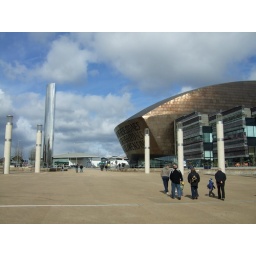
.... in Cardiff Bay. This area is the HQ for the 'Torchwood' TV series - the entrance is near the silver monument.